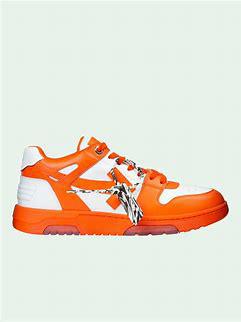
Brand: Off-White
Model: Off Out Of Office